Nauru Airlines

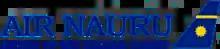
Former Air Nauru logo

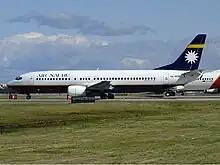
An Air Nauru Boeing 737-400 at Sydney Airport, Australia (2003)

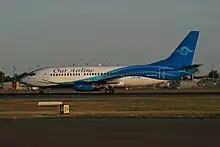
Nauru Airline Boeing 737-300 taxiing at Sydney Airport, Australia. (2007)

Nauru Airlines was established as Air Nauru on 17 September 1969, and started operations on 14 February 1970. Regular scheduled services commenced after the delivery in January 1972 of the airline's first Fokker F28 Fellowship twin jet, which was followed by a second. A Boeing 737-200C was added to the fleet in 1975 and a Boeing 727-100 entered service on 16 June 1976. Later in the 1970s, the two Fellowships were sold and more Boeings were added to the fleet.